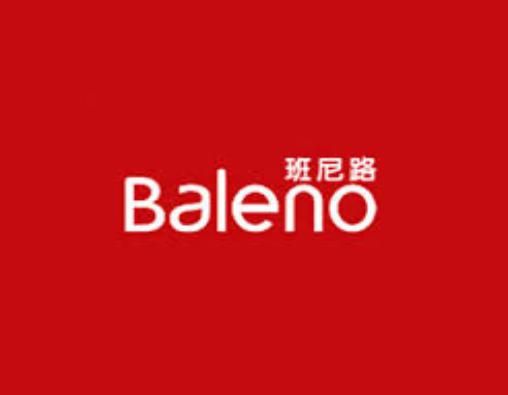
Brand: BALENO
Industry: Clothes